David Teniers the Younger

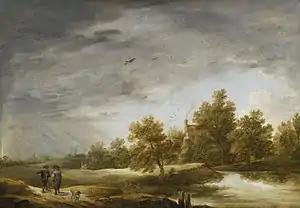
"River landscape with rainbow", after 1644, oil on canvas

Teniers was known as a hard worker who was extremely prolific. About two thousand paintings are thought to have been painted by the artist. He was extremely versatile and tried his hand at all the genres then practised in Flanders including history, genre, landscape, portrait and still life.